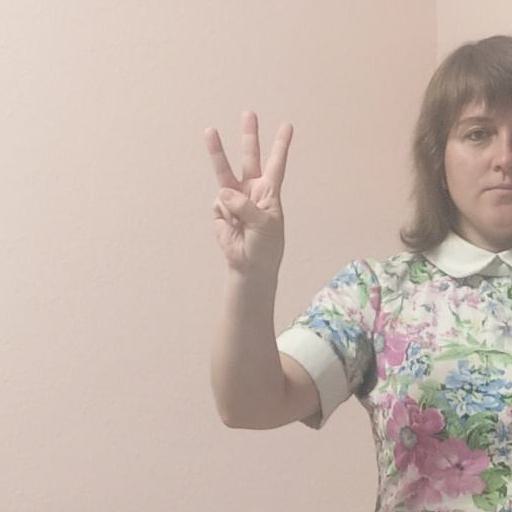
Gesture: three